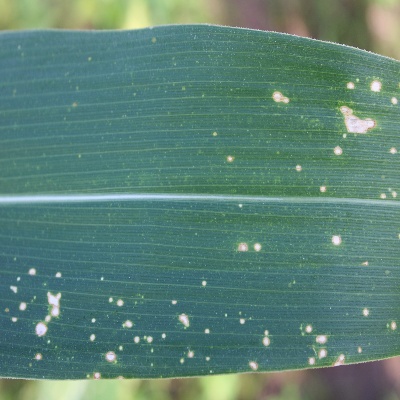
Crop: Maize
Condition: leaf spot